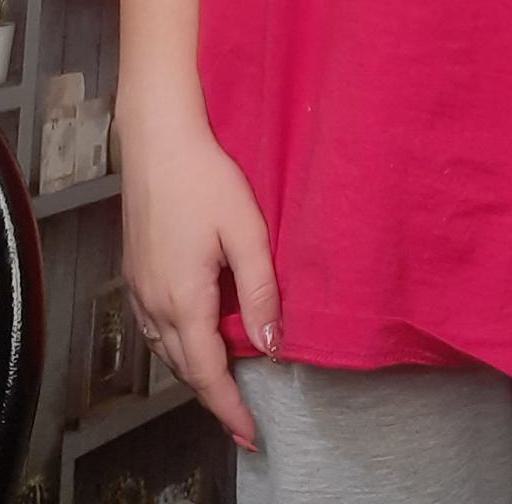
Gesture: no_gesture